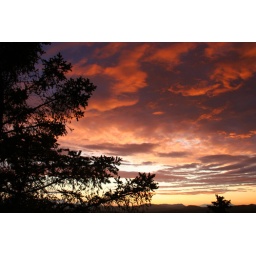
The sky glows red as the sun sets over Mt. Tolmie in Victoria, BC